Elbridge Gerry

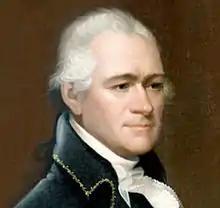
Gerry supported the federalist economic policies of Alexander Hamilton

Gerry's political philosophy was one of limited central government, and he regularly advocated for the maintenance of civilian control of the military. He held these positions fairly consistently throughout his political career (wavering principally on the need for stronger central government in the wake of the 1786–87 Shays' Rebellion) and was well known for his personal integrity. In later years he opposed the idea of political parties, remaining somewhat distant from both the developing Federalist and Democratic-Republican parties until later in his career. It was not until 1800 that he formally associated with the Democratic-Republicans in opposition to what he saw as attempts by the Federalists to centralize too much power in the national government.